Tunney Hunsaker

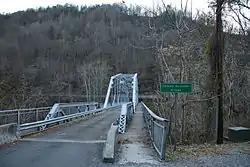
Tunney Hunsaker Bridge

Hunsaker was active in the Oak Hill Church of the Nazarene for many years, teaching a Sunday School class for fifth and sixth grade boys. He was three times named Sunday School Teacher of the Year. At the time of his death in 2005 he had been married to wife Patricia for over thirty years.